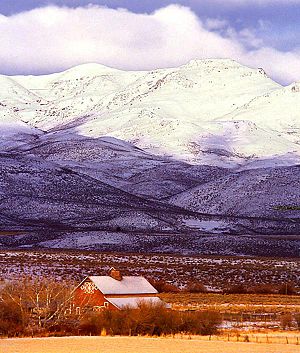
Idaho / Historie
Owyhee Mountains
Idaho er en delstat i USA, som blev optaget som USA's 43. delstat den 3. juli 1890. Idaho har ca. 1,5 mio. indbyggere, og delstatens hovedstad er Boise.